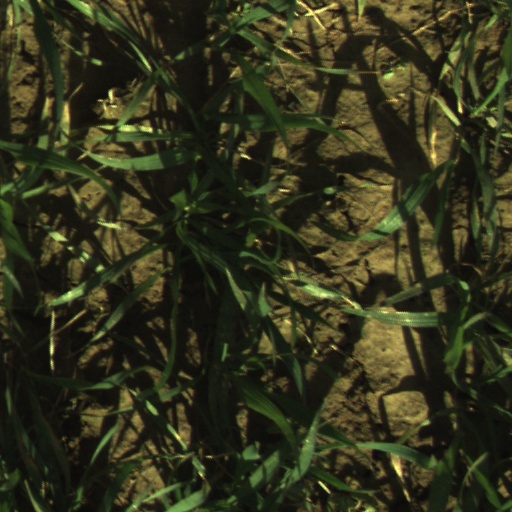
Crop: wheat